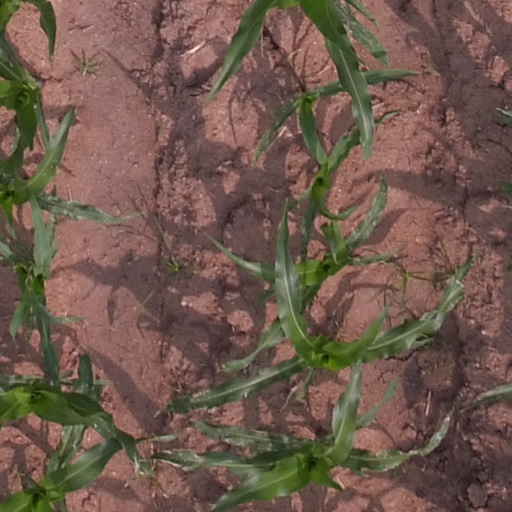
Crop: maize; corn